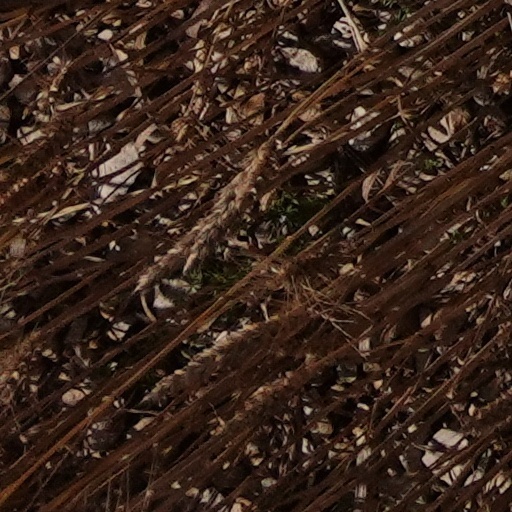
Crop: wheat